The Reach Gallery Museum

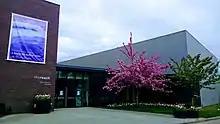
The Reach Gallery Museum

The Gallery has both permanent and rotating art exhibitions featuring significant local, regional, and national content. In 2015, The Reach opened Voices of the Valley, the permanent history exhibition, sharing stories of the significant events and individuals that shaped the present-day community. The Voices of the Valley exhibition was developed in conjunction with the Matsqui-Sumas-Abbotsford Museum Society, now Heritage Abbotsford Society, which operates Trethewey House Heritage Site. The Reach offers a robust annual schedule of events and programs that includes professional talks, panel discussions, classes, workshops, tours and special events.